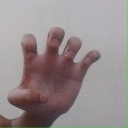
अक्षर: झ